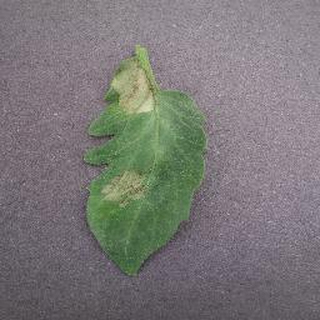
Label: tomato_late_blight